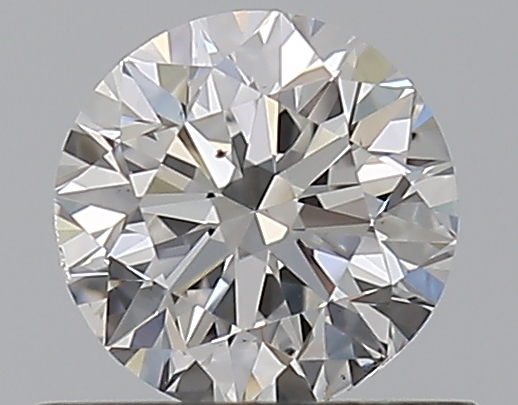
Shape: round
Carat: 0.5
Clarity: VS2
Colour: E
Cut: VG
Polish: EX
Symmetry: VG
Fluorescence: N
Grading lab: GIA
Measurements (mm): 4.95 x 4.99 x 3.19